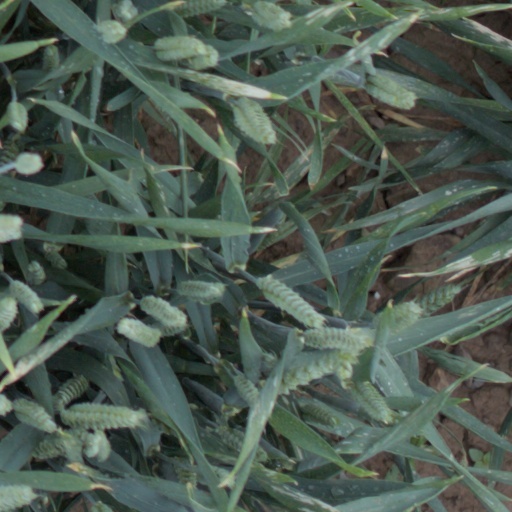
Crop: wheat